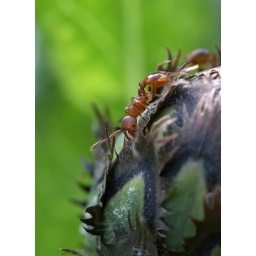
These red ants were all over the flower buds of a cornflower plant.Trying some natural light shots for a change